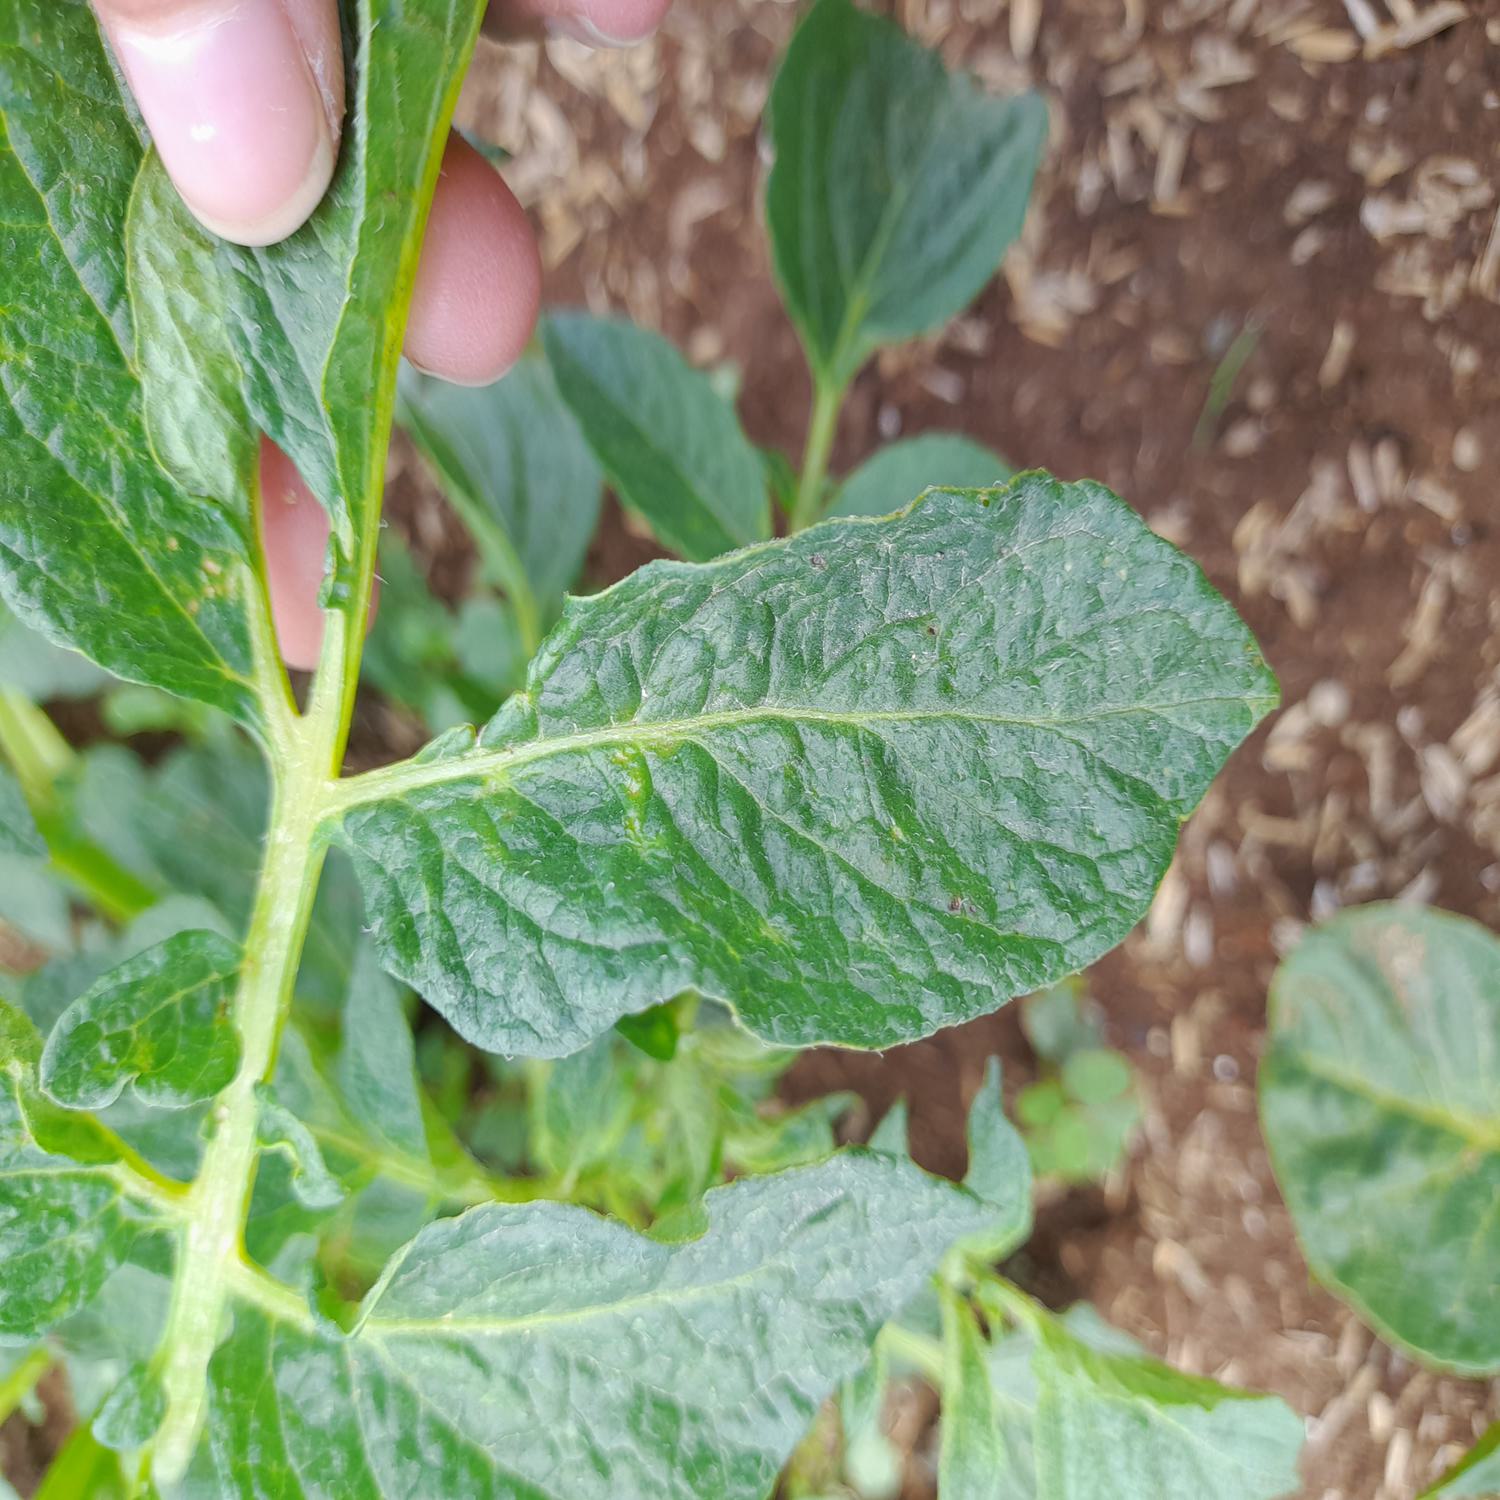
Etiqueta: Virus